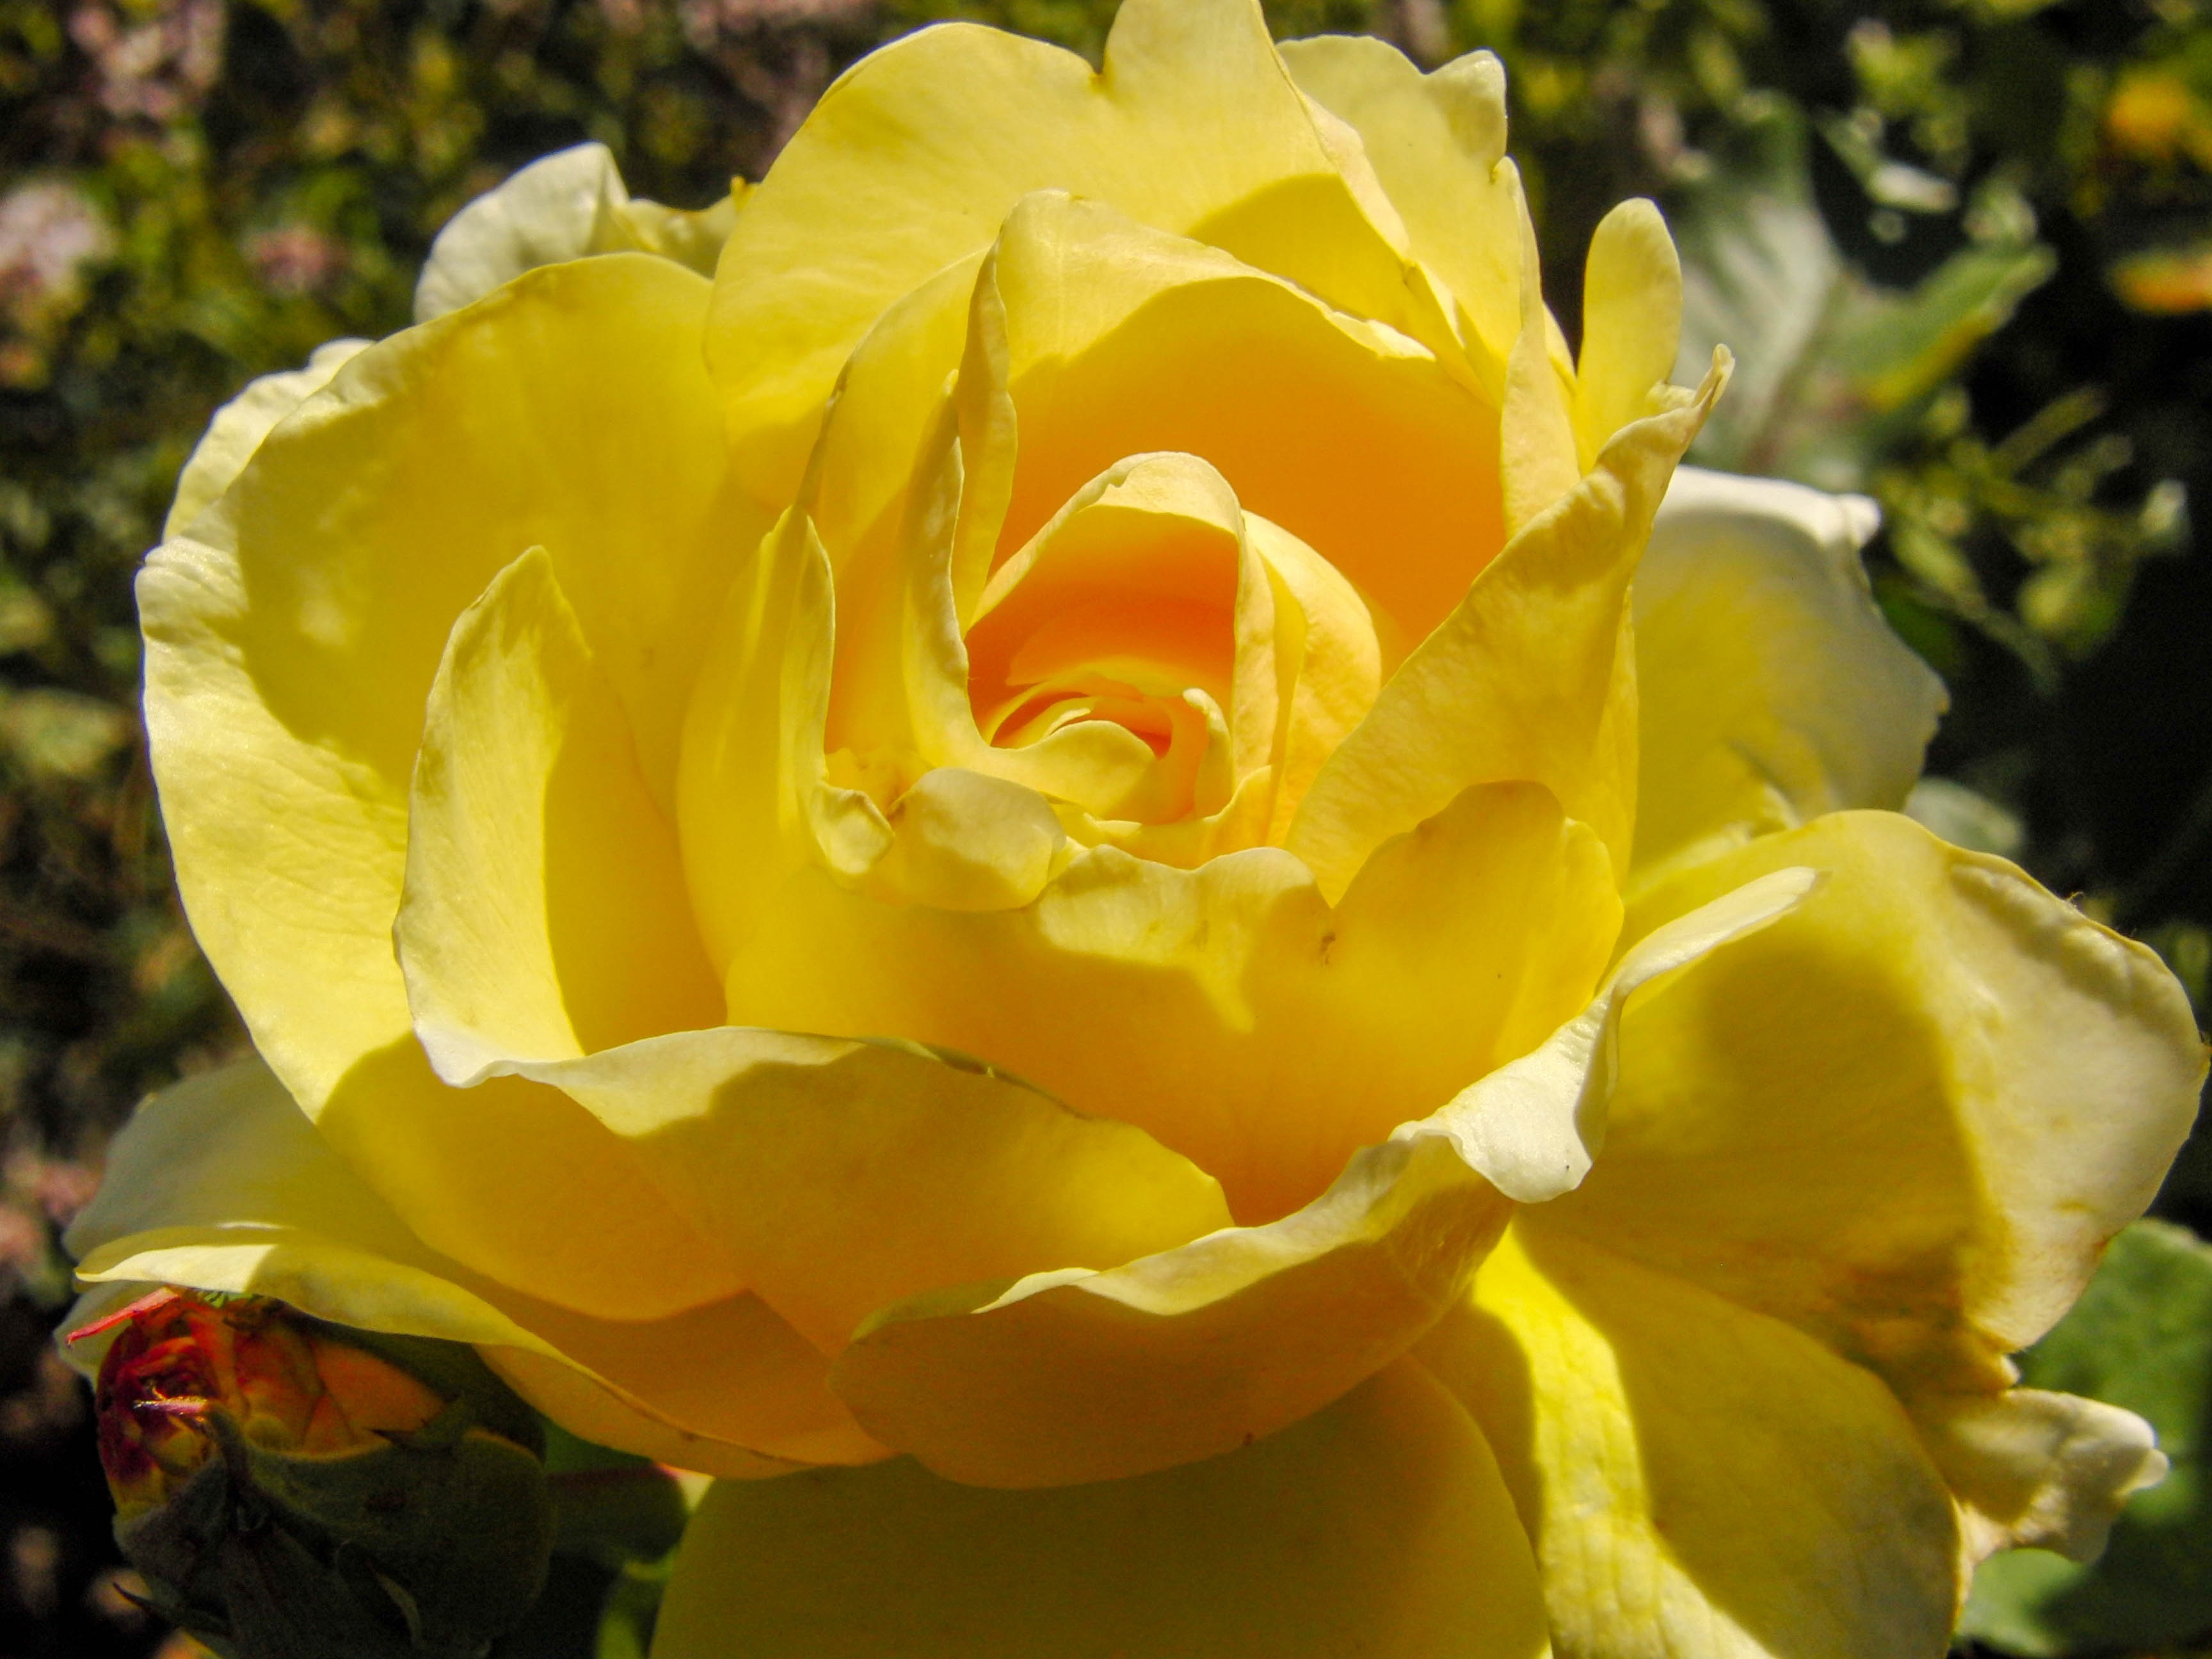
blossom, plant, flower, petal, bloom, rose, yellow, close, flora, floribunda, rose bloom, macro photography, yellow roses, flowering plant, garden roses, rose family, garden rose, plant stem, land plant, austrian briar